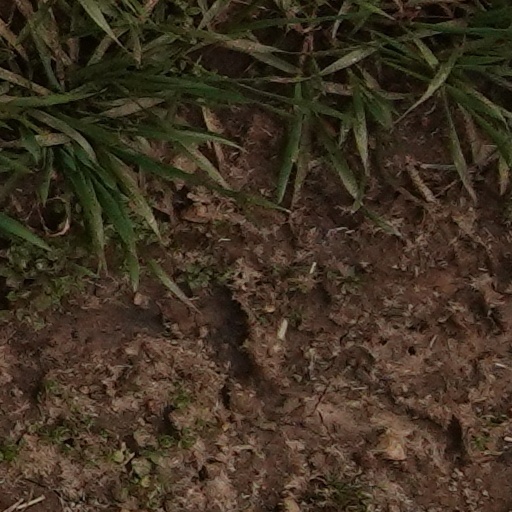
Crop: wheat